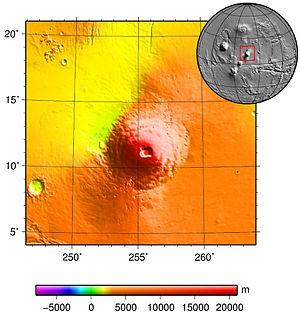
Ascraeus Mons est un volcan bouclier situé sur la planète Mars par 11,8° N et 255,5° E, dans le quadrangle de Tharsis. Large de 460 km, il culmine à 14 km en moyenne au-dessus du renflement de Tharsis et à 18 225 m d'altitude au-dessus du niveau de référence martien, ce qui en fait le deuxième sommet de Mars. Les flancs de ce volcan présentent une inclinaison moyenne de 7°.